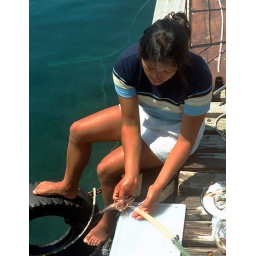
very hot day in Sardinia, lovely girl gutting fish